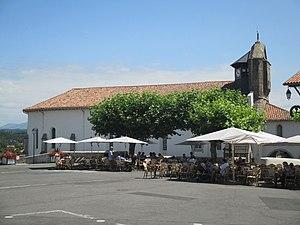
Vue de l'église de Bidart (côté nord).
L'église Notre-Dame-de-l'Assomption est une église catholique située à Bidart, dans le département français des Pyrénées-Atlantiques.